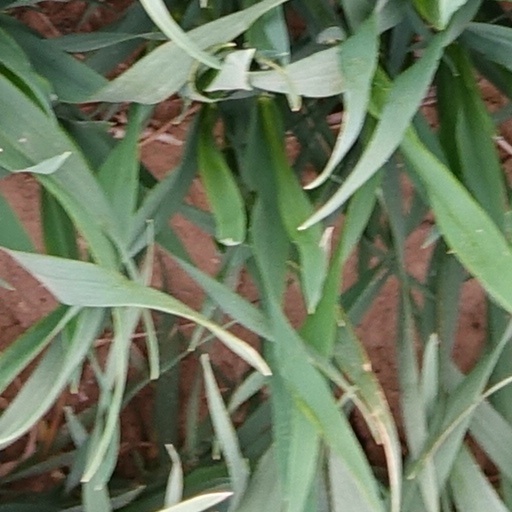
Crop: wheat